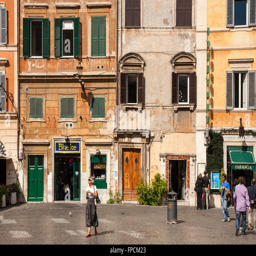
a view of the high street